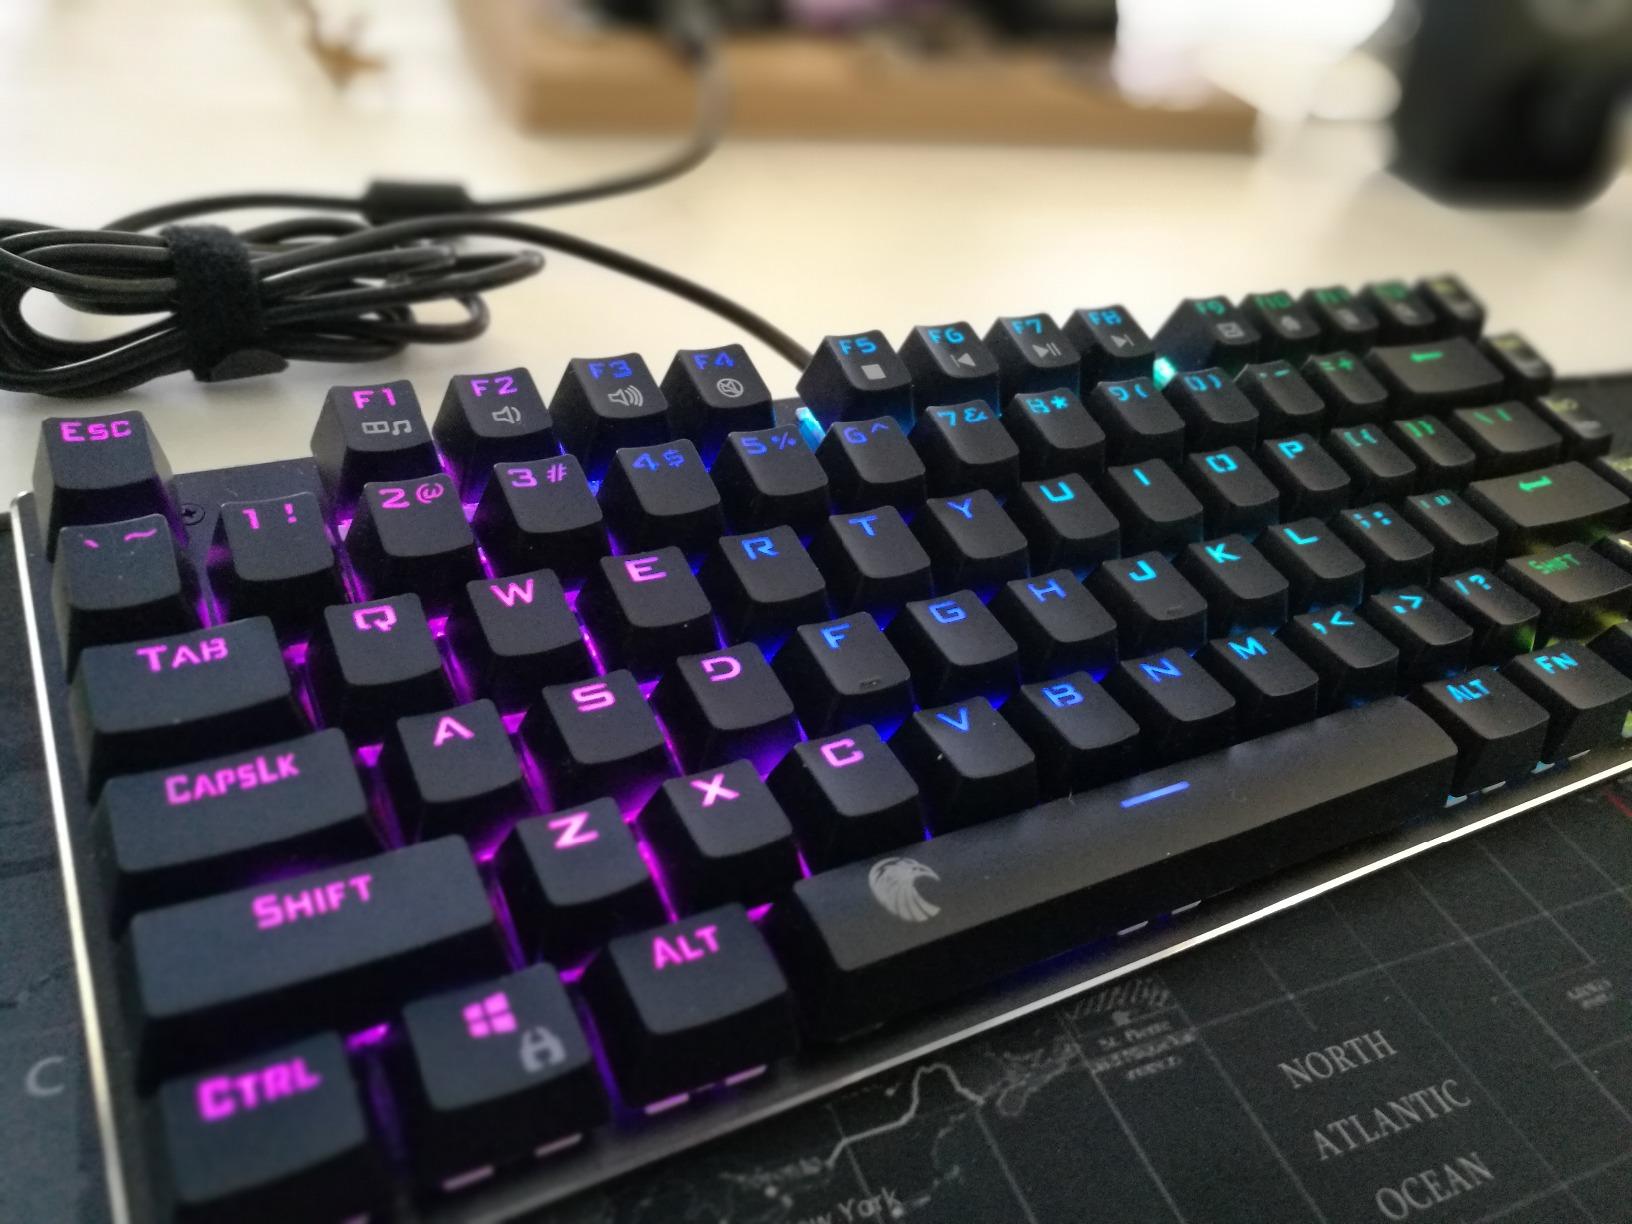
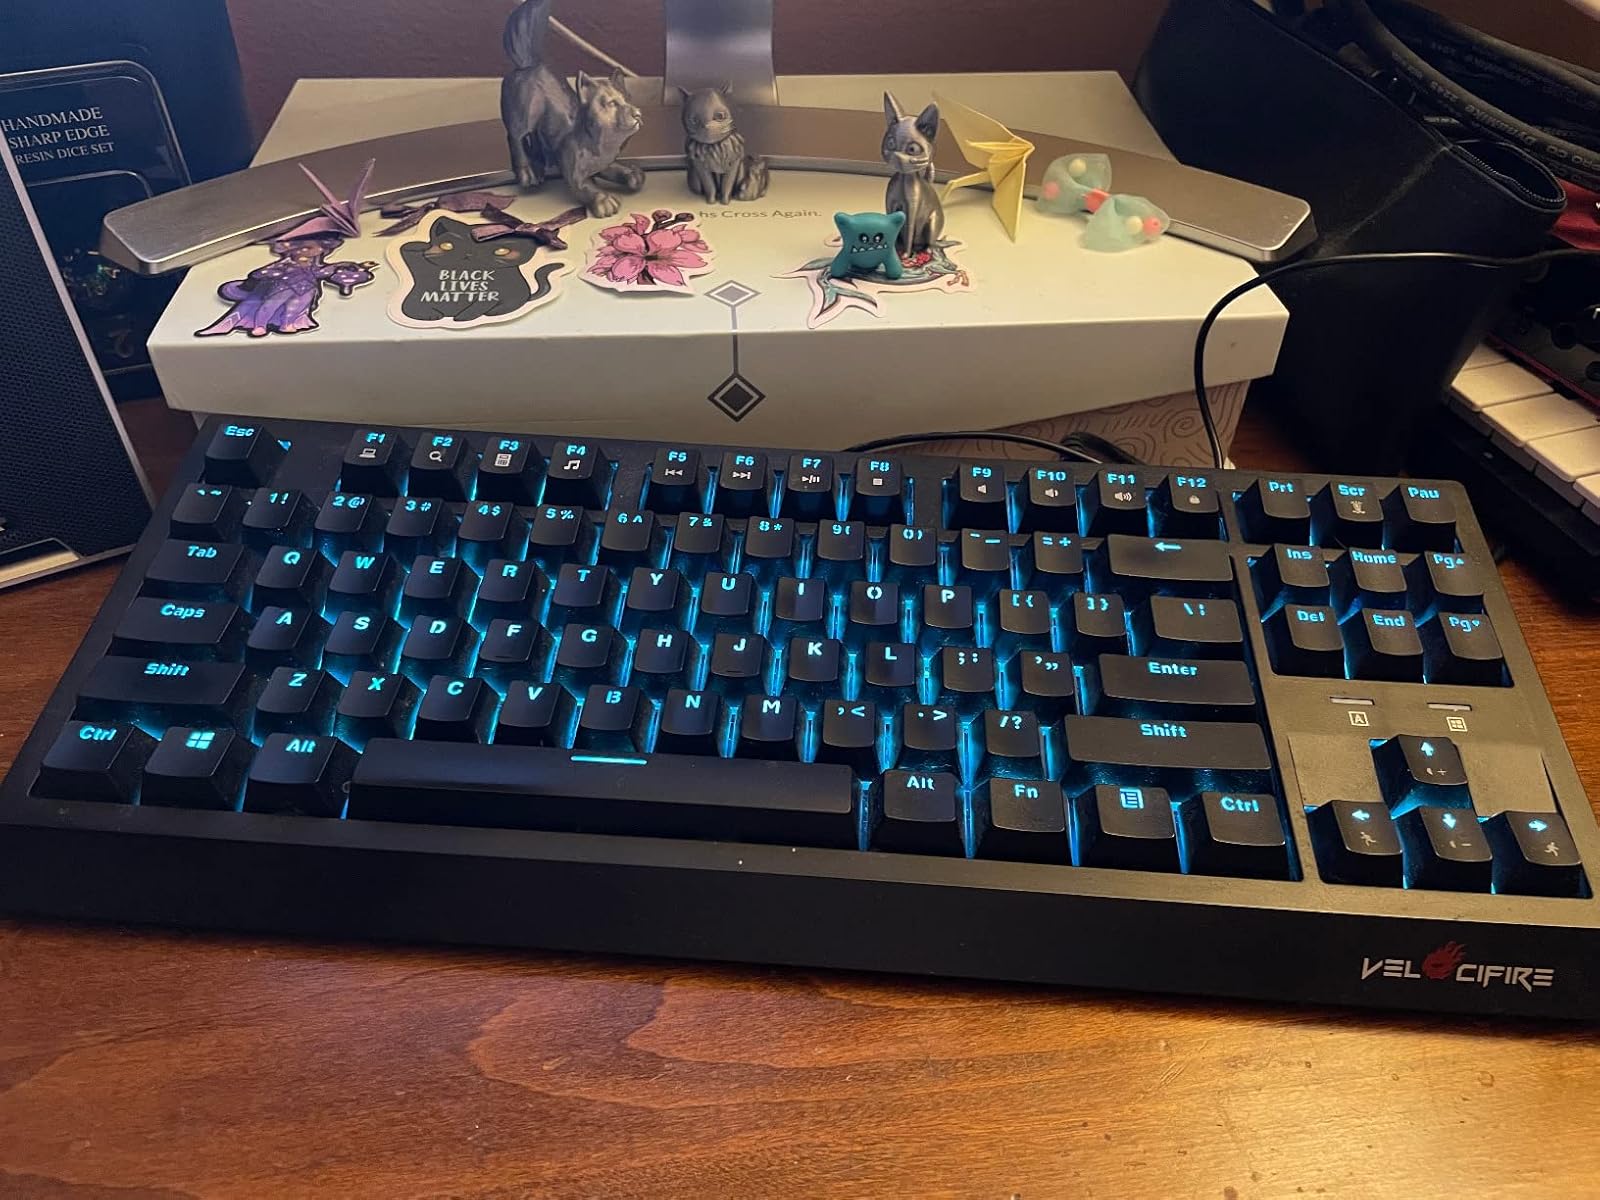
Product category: keyboard
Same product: no